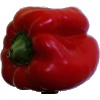
Label: Pepper Red 1